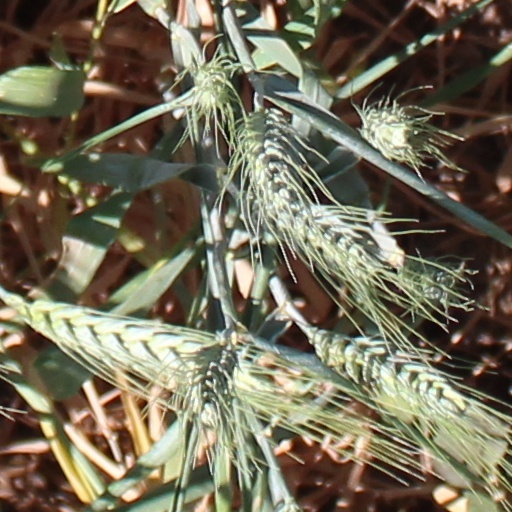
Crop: wheat